Cashmere, Queensland

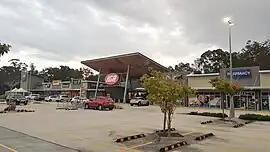
Cashmere Village Shopping Centre, 2023

Cashmere is a suburb in the City of Moreton Bay, Queensland, Australia. In the , Cashmere had a population of 4,970 people.